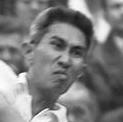
Age: 30